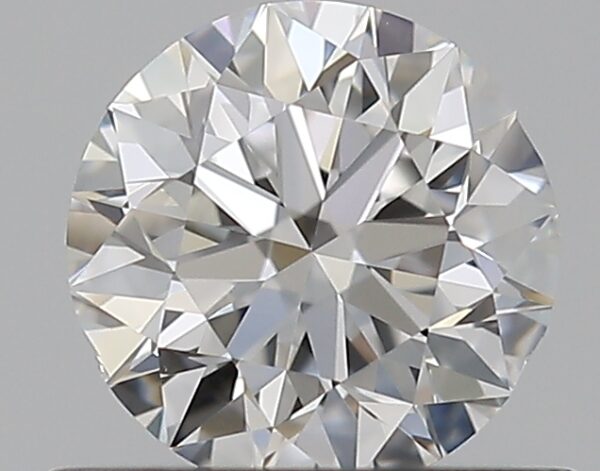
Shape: round
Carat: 0.5
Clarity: VS2
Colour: E
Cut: EX
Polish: EX
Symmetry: VG
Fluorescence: N
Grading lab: GIA
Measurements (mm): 5.01 x 5.06 x 3.16